2020 Daytona 500

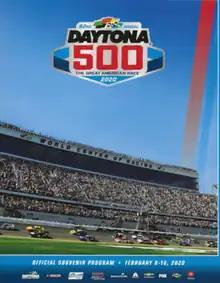
The program cover for the 2020 Daytona 500.

Most of the race was cleanly run until lap 185, when The Big One struck, triggering a massive crash involving at least 20 cars on the backstretch. The race was red-flagged as a result. Denny Hamlin won the race by 0.014 seconds over Ryan Blaney on the second restart in overtime after Blaney accidentally spun Ryan Newman into the outside wall coming to the finish line. Chris Buescher, David Ragan, and Kevin Harvick rounded out the top five. Newman was immediately rushed to a local hospital after the crash. Two hours later, it was announced he was seriously injured in the crash, but his injuries were not believed to be life-threatening. Newman was released from the hospital on Wednesday, February 19, and would return to racing at the 2020 The Real Heroes 400. In the days that followed, many news outlets credit Newman's miraculous survival of his crash to the safety features implemented by NASCAR following the death of Dale Earnhardt at the end of the 2001 Daytona 500.